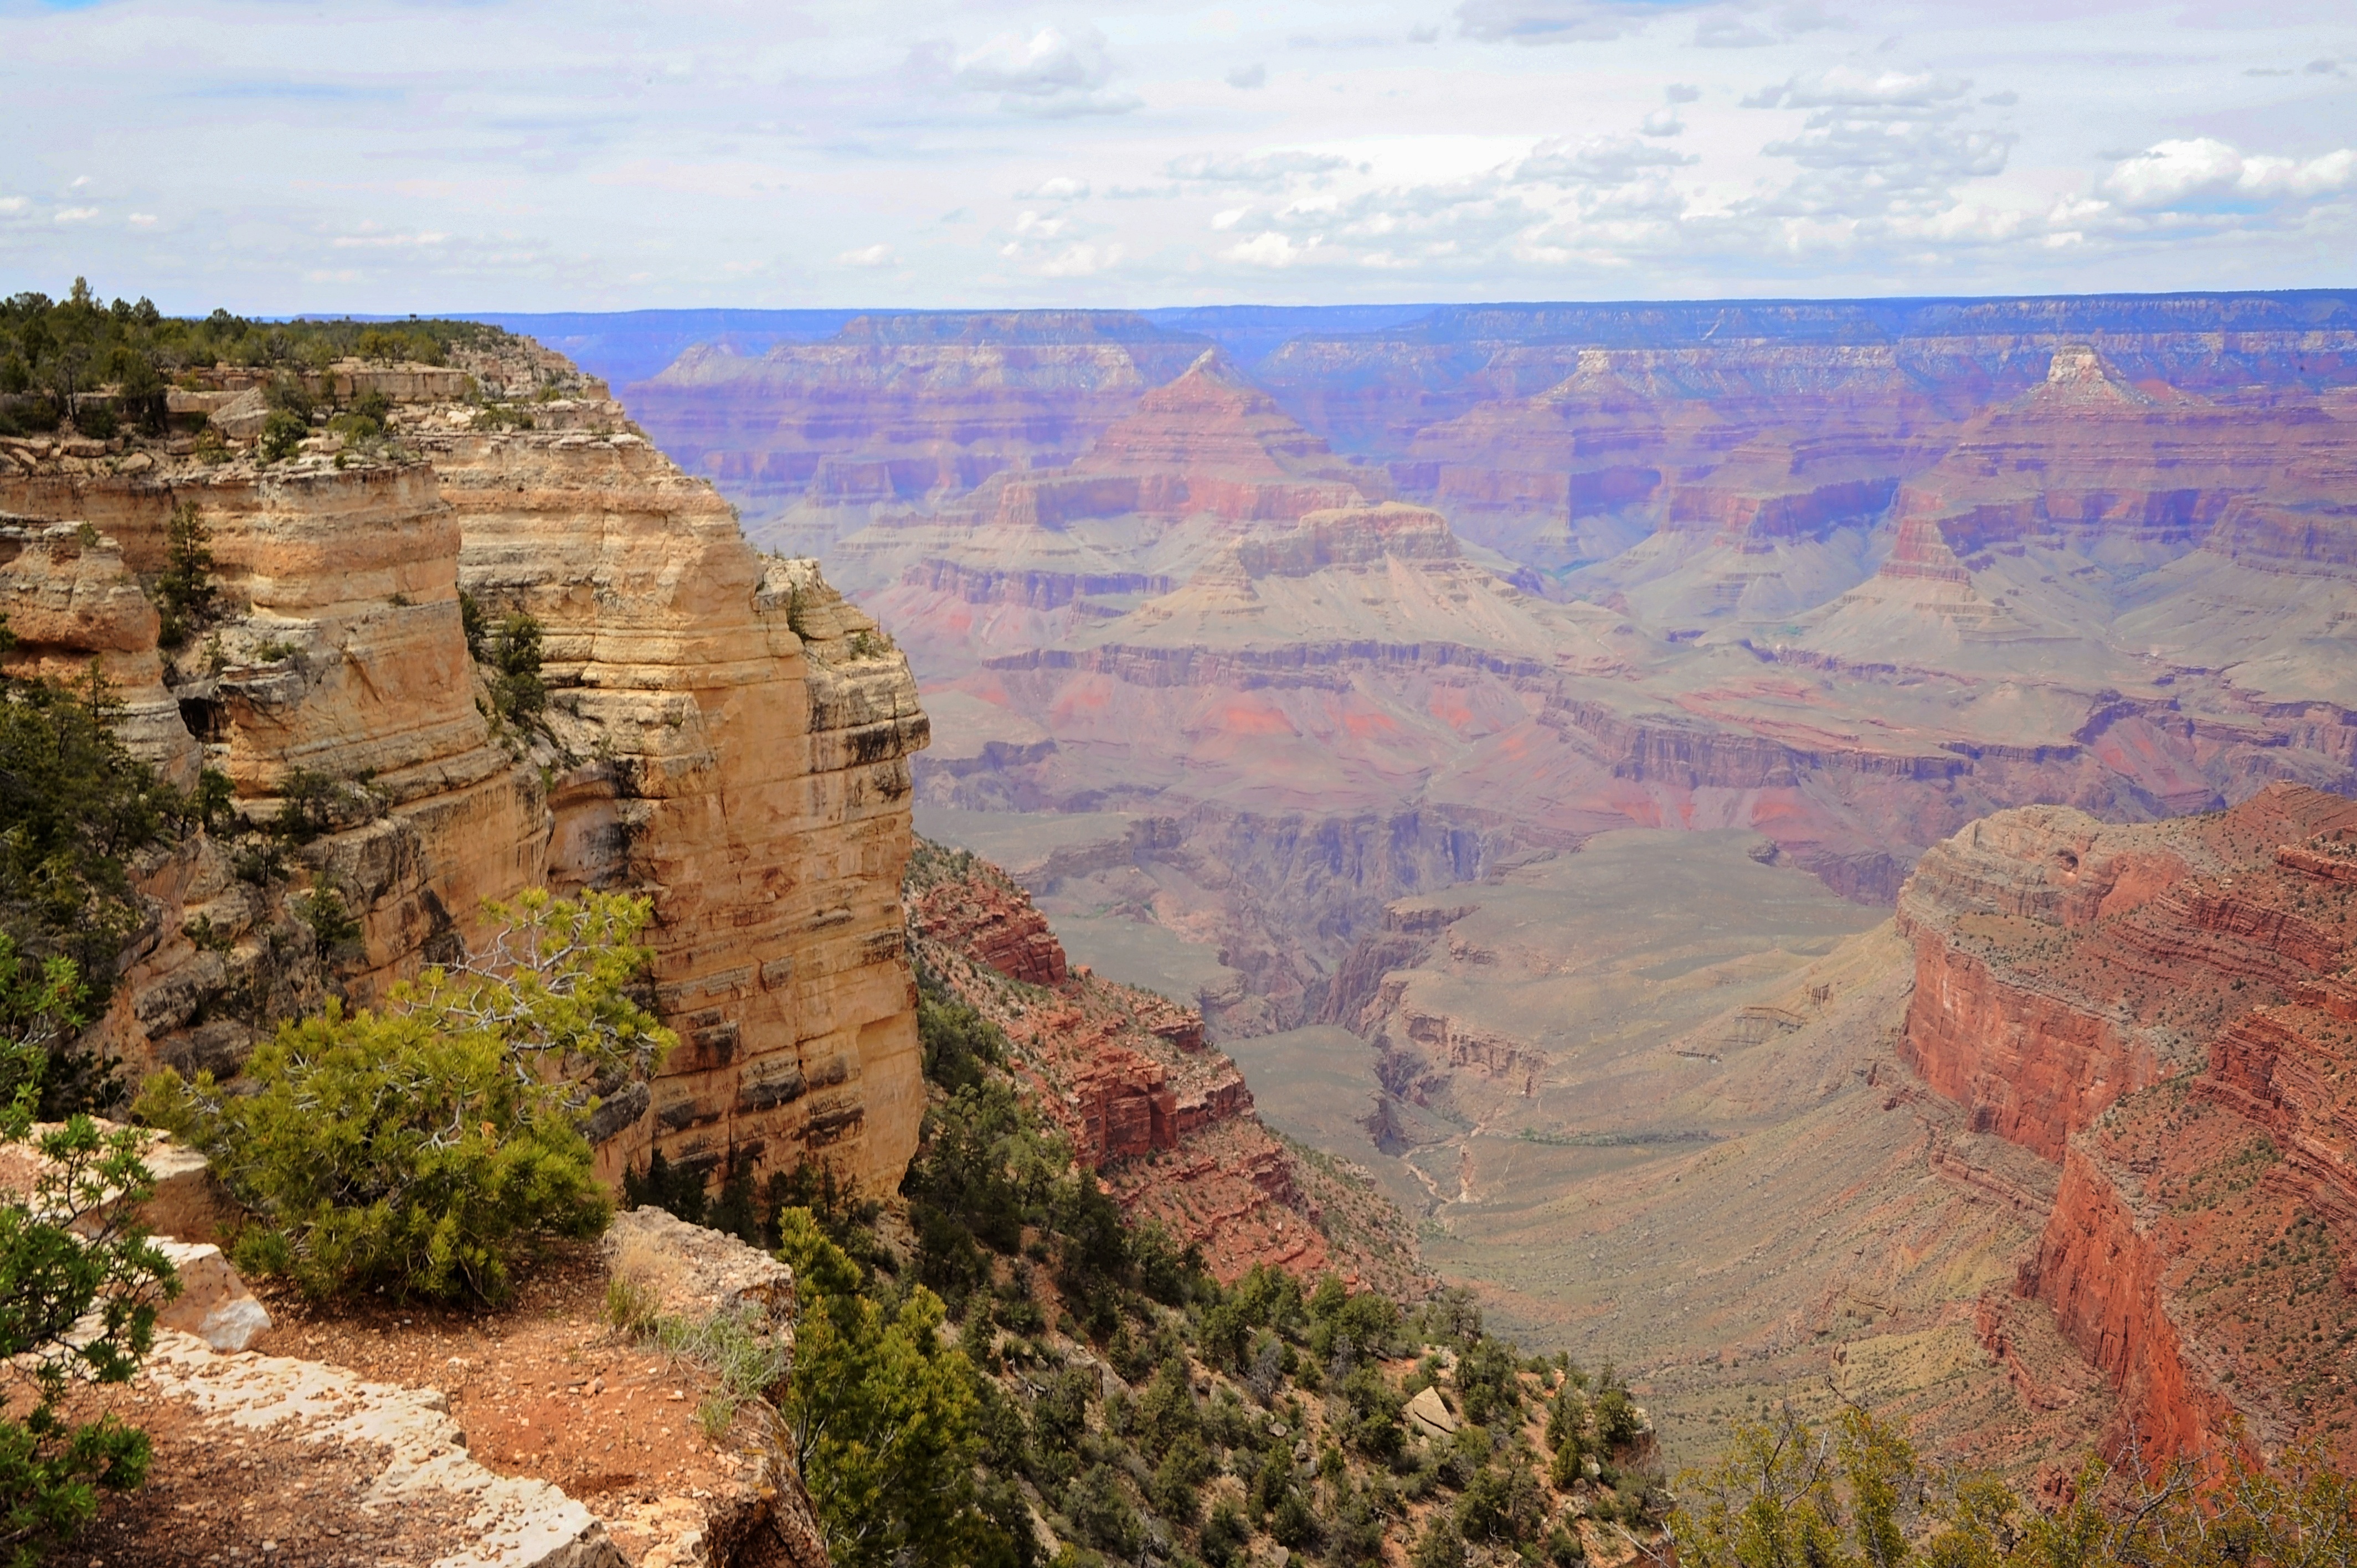
landscape, nature, rock, horizon, mountain, trail, desert, valley, vacation, travel, formation, cliff, orange, park, scenery, usa, america, canyon, tourism, national park, arizona, outdoors, national, grand, geology, badlands, ravine, escarpment, western, wonder, southwest, wadi, landform, geographical feature